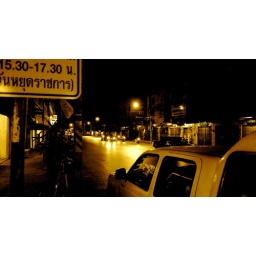
A truck parked on the side of a road in Nakhon Si Thammarat, Thailand.